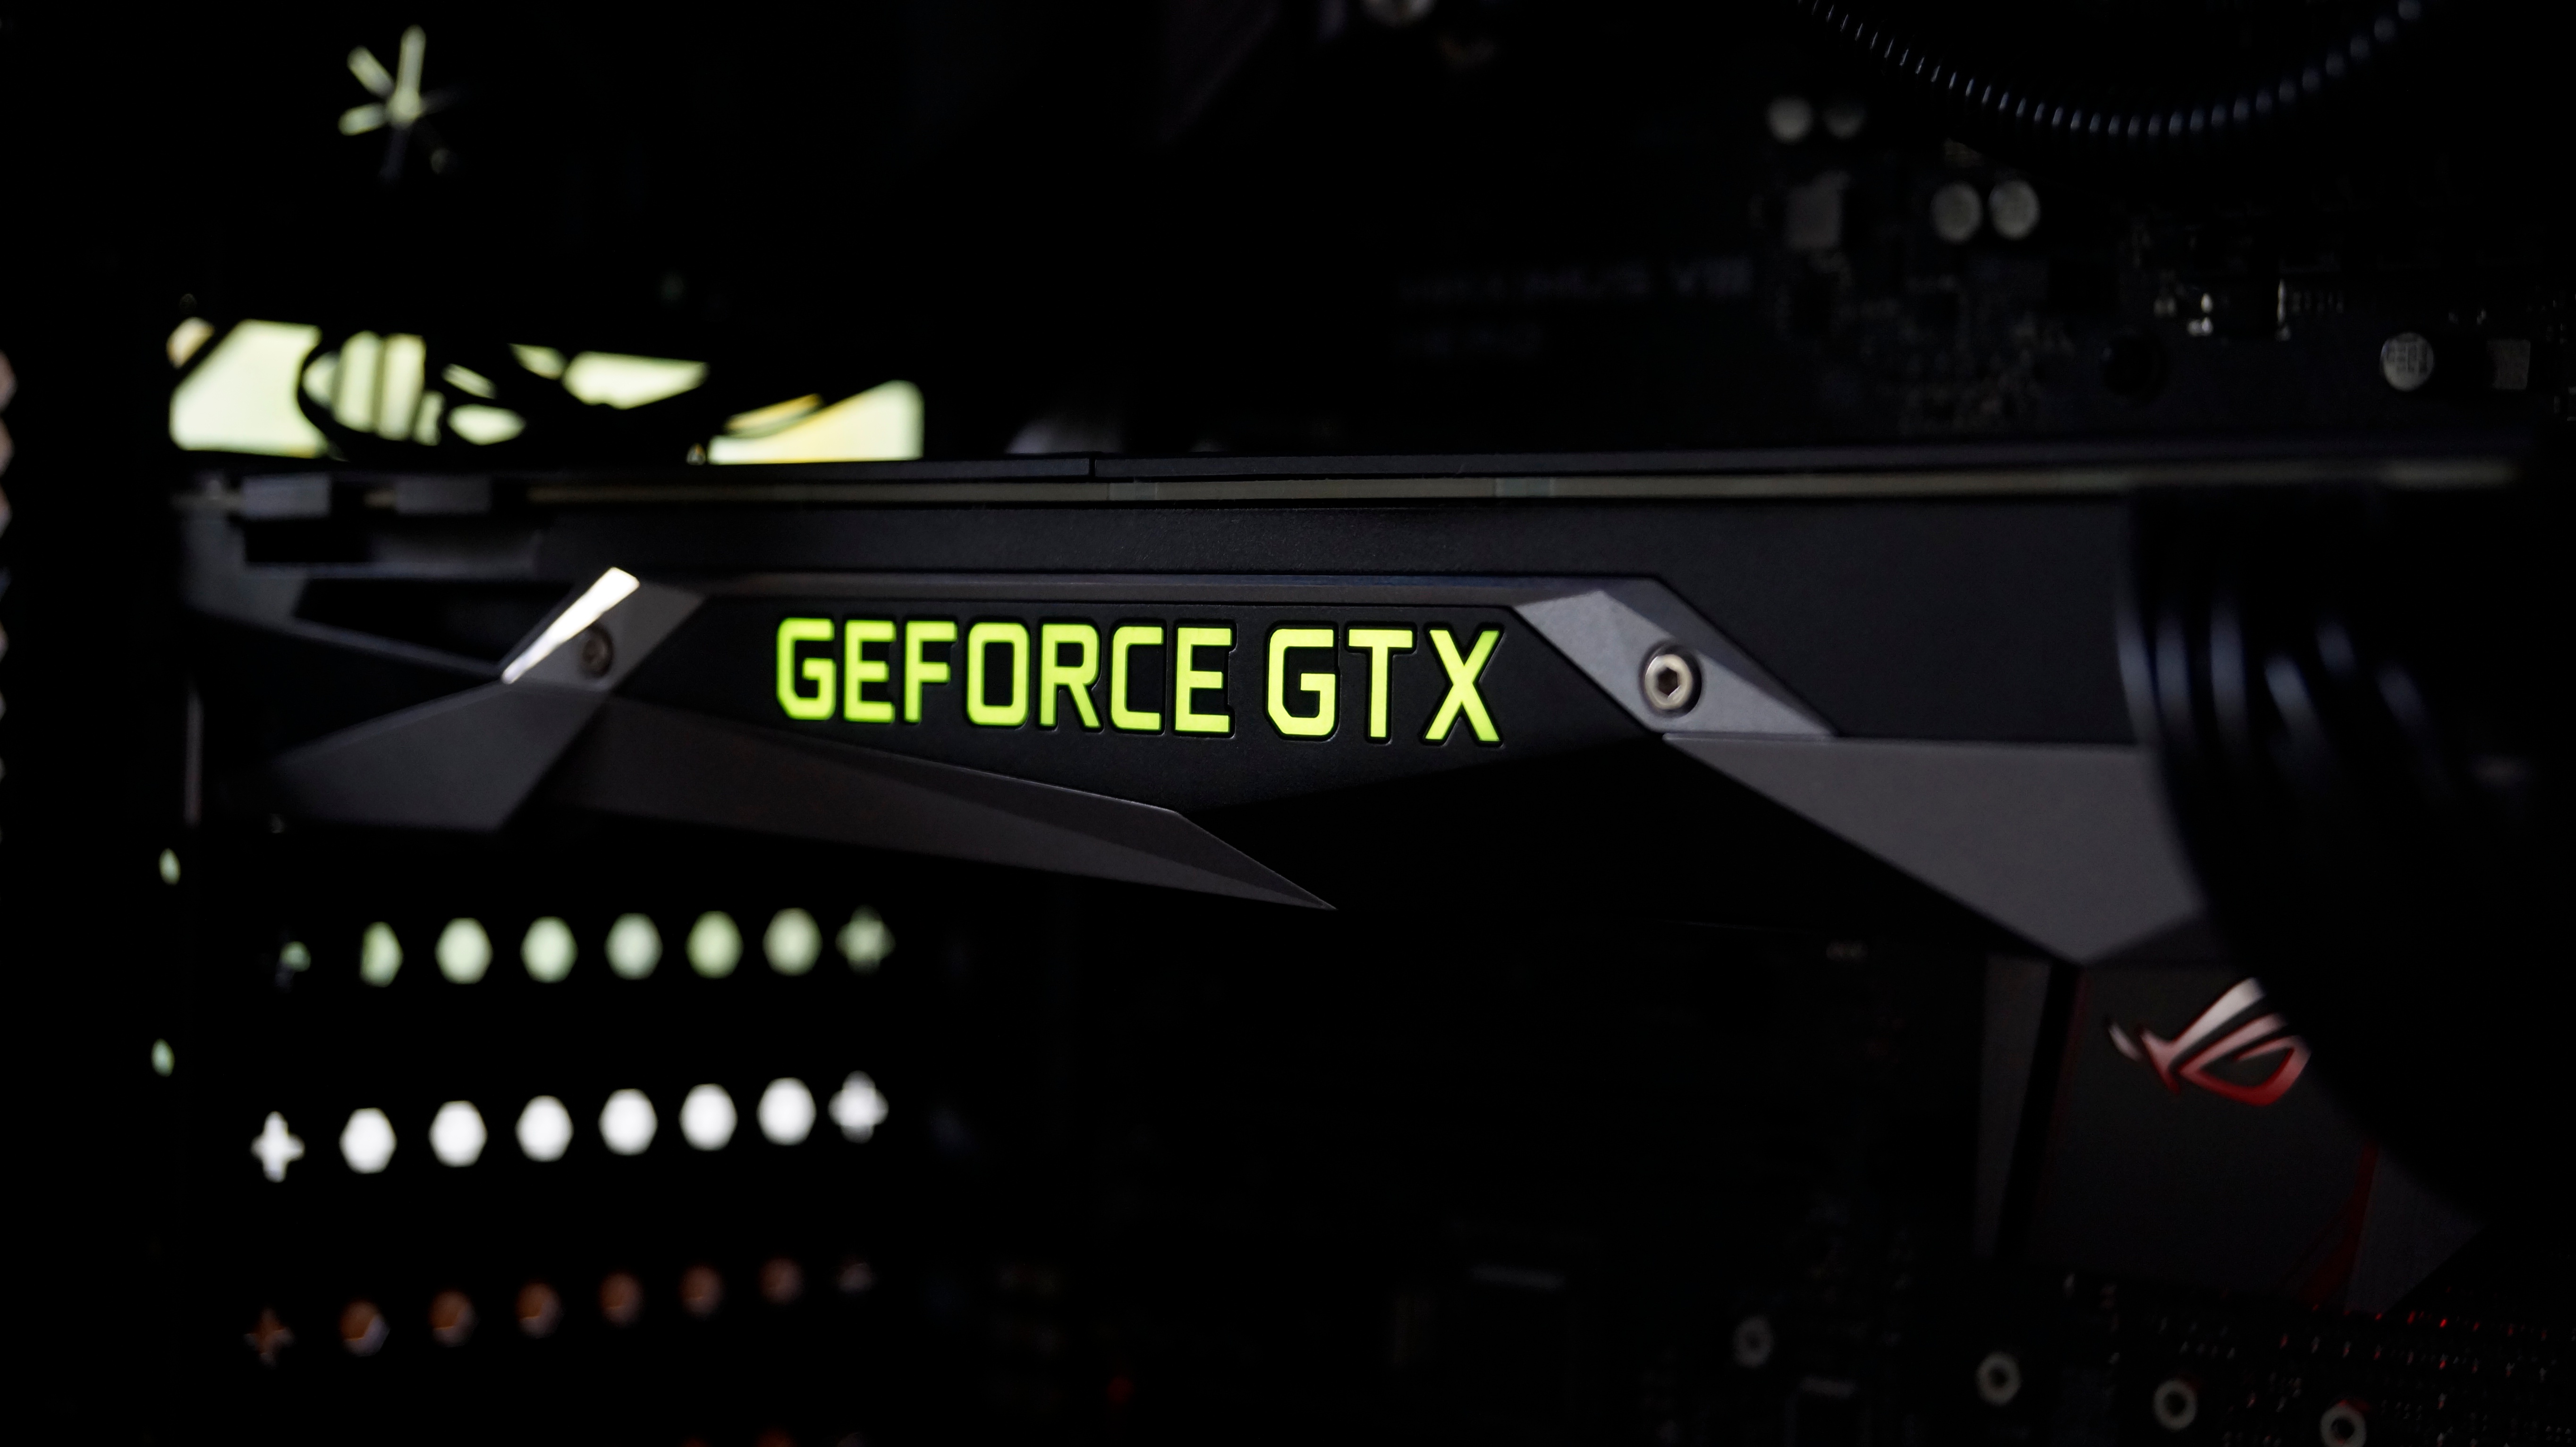
technology, screenshot